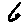
Label: 6